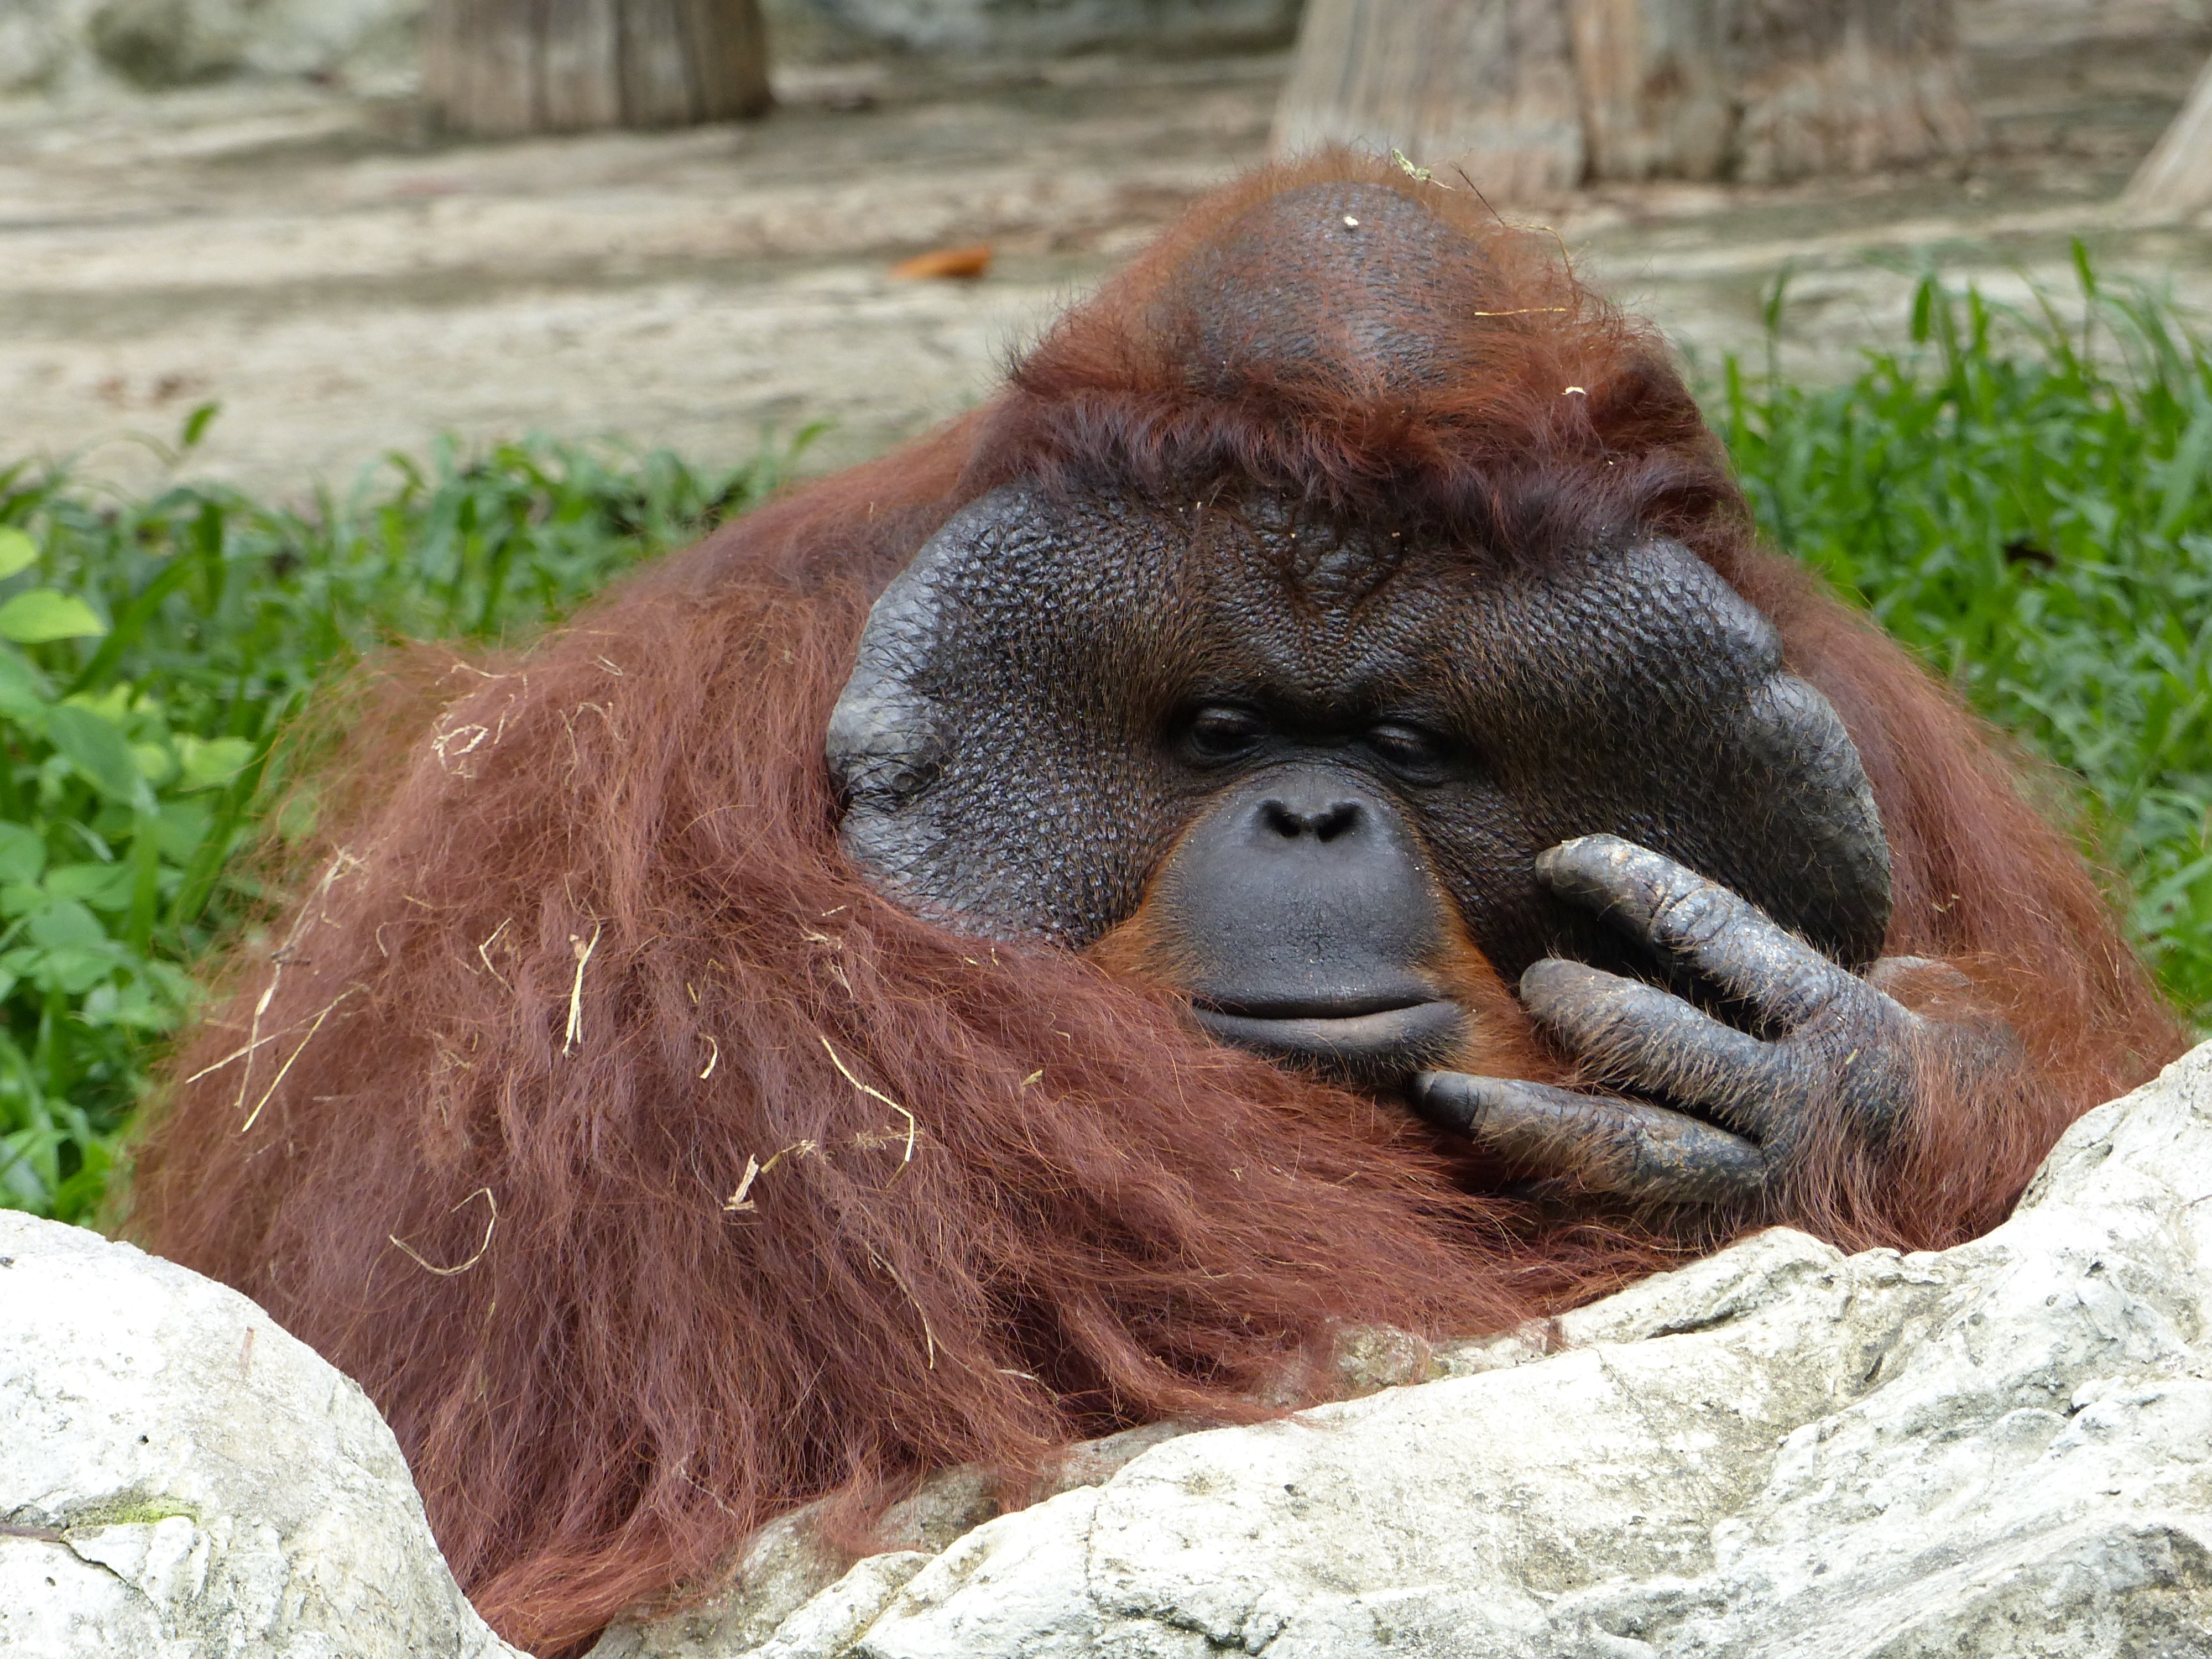
wildlife, zoo, mammal, fauna, primate, thailand, orangutan, vertebrate, chiang mai, orang utan, western gorilla, great ape